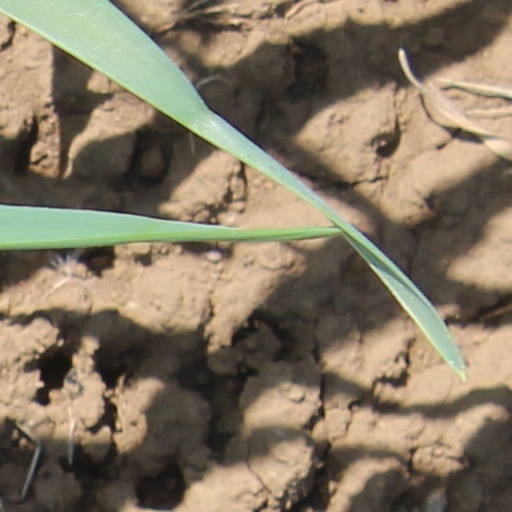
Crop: wheat